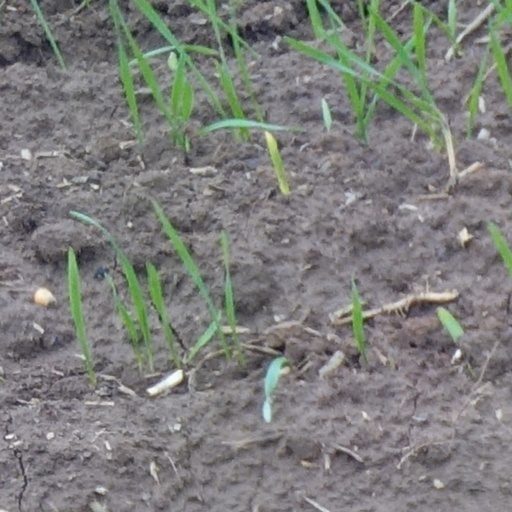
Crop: wheat